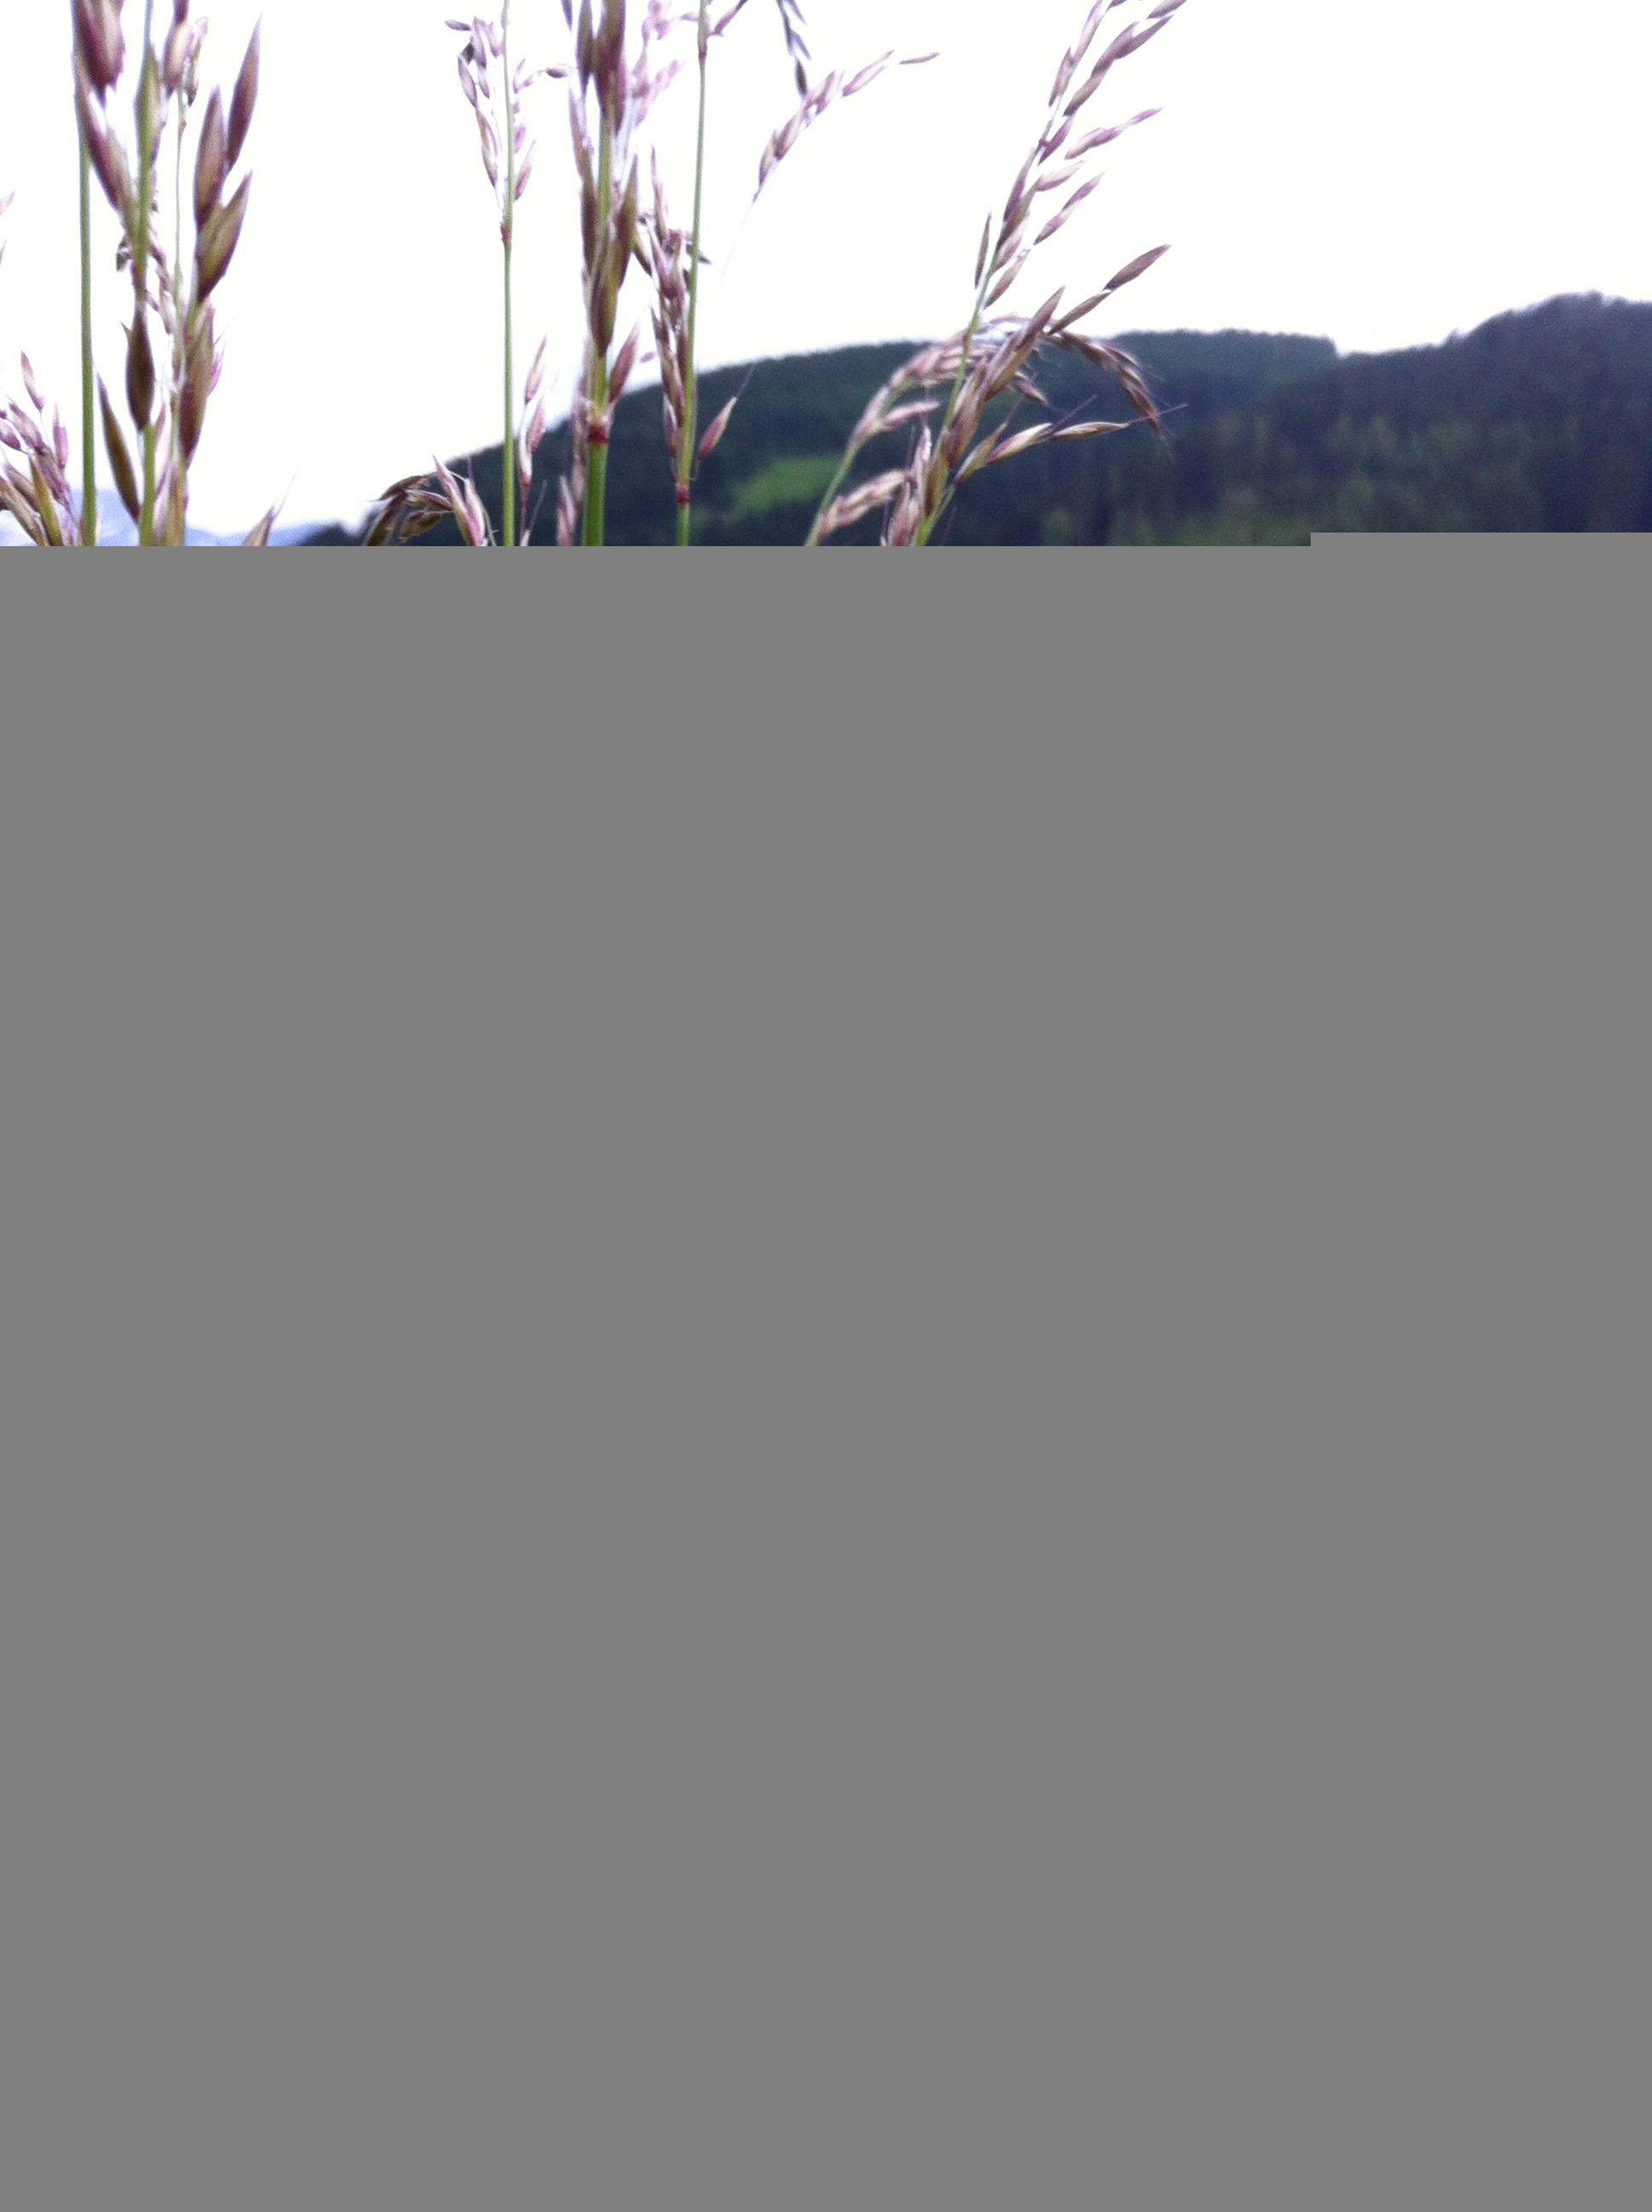
fence, structure, meadow, line, green, curtain, material, flowers, interior design, flower meadow, grasses, mountain meadow, man made object, storage tank